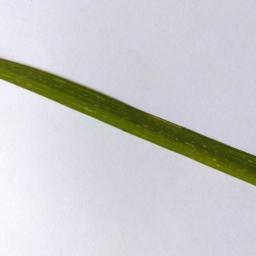
Label: Rice___Healthy